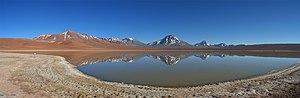
Le Láscar est un volcan du Chili situé dans le nord du pays, dans la cordillère des Andes. Considéré comme étant le volcan le plus actif de cette région du Chili, il est entouré par d'autres volcans comme l'Aguas Calientes, le Chiliques et l'Acamarachi.
La Laguna Lejía est un lac salé de l'altiplano chilien situé dans la région d'Antofagasta, dans le Nord du pays. Le paysage est dominé par les volcans Chiliques, Láscar, Aguas Calientes et Acamarachi.
L'Aguas Calientes ou le Cerro Aguas Calientes est un stratovolcan andin de forme conique situé dans la région d'Antofagasta, au Chili, à cinq kilomètres à l'est du Láscar et au nord de la Laguna Lejía. D'autres volcans se trouvent non loin comme l'Acamarachi et le Chiliques.